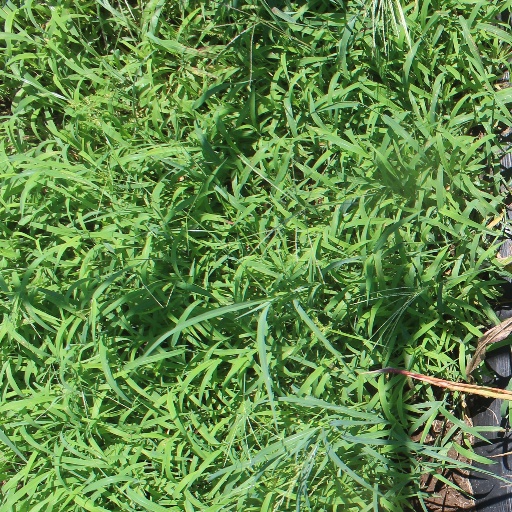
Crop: sorghum